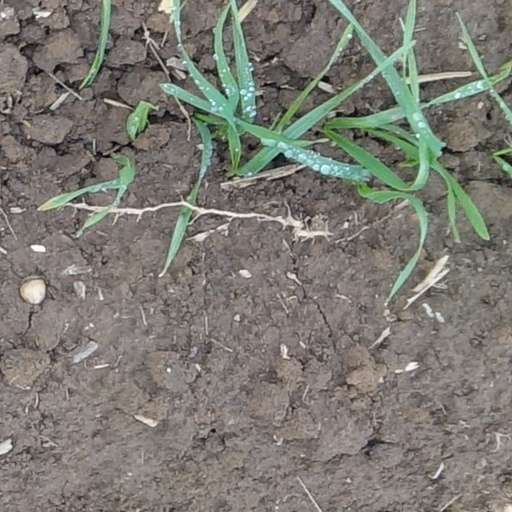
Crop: wheat